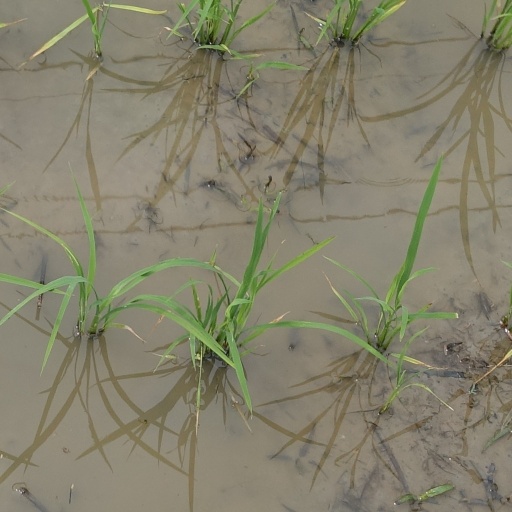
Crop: rice